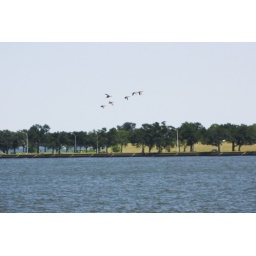
This is the second largest saltwater lake in the US, and during Katrina, the water level rose and breached the levees.